Answer in natural language. Which object is closer to the camera taking this photo, black square chair (highlighted by a red box) or black square chair (highlighted by a blue box)? Choose between the following options: black square chair (highlighted by a red box) or black square chair (highlighted by a blue box)
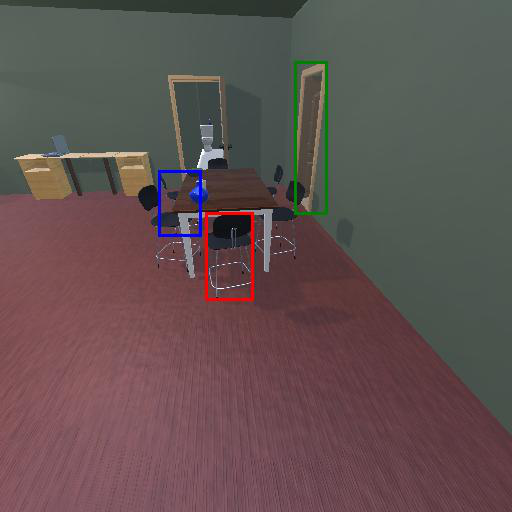
<answer>black square chair (highlighted by a red box)</answer>